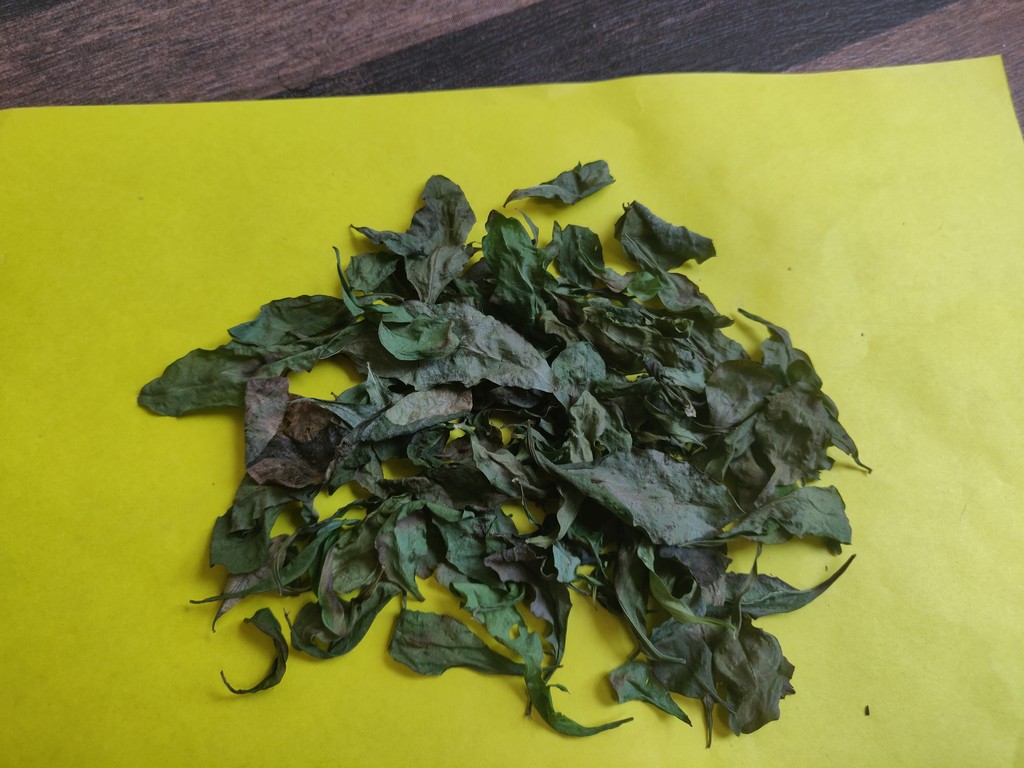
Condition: Dried
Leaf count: multiple
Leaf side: unknown